Xylogics

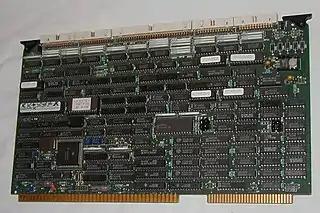
Xylogics Multibus 450 SMD Disk Controller Board

Xylogics was founded in 1971 by three former NASA employees: Laurence Liebson, Robert Bushkoff and Stephen Rotman. The company was originally named Xynetic Systems, but this name was already in use by a California company, so the group in Needham, Massachusetts, changed their name in late 1971 to Xylogic Systems. Their original business was the design and development of computerized newspaper typesetting and editing systems. The first system was developed for the "Daytona Beach News Journal", with Farmington, New Mexico's "Farmington Daily Times" getting the second system. By 1972, Xylogics had grown to more than 15 people, and moved to Natick, Massachusetts. The company used the GRI minicomputer, and custom designed many circuit boards to support disk drives, paper tape punches and readers, and automatic capture of newswire service feeds. By 1974, the company had developed a CRT editing station, and offered systems of up to 4 computers and more than 50 terminals for newspaper or in-plant publishing to perform editing and typesetting. About this time, a second division was created to design and build disk controllers for DEC computers, derived in part from the successful designs and manufacturing capability developed for the newspaper business.